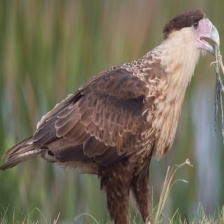
Species: CRESTED CARACARA
Scientific name: CARACARA CHERIWAY